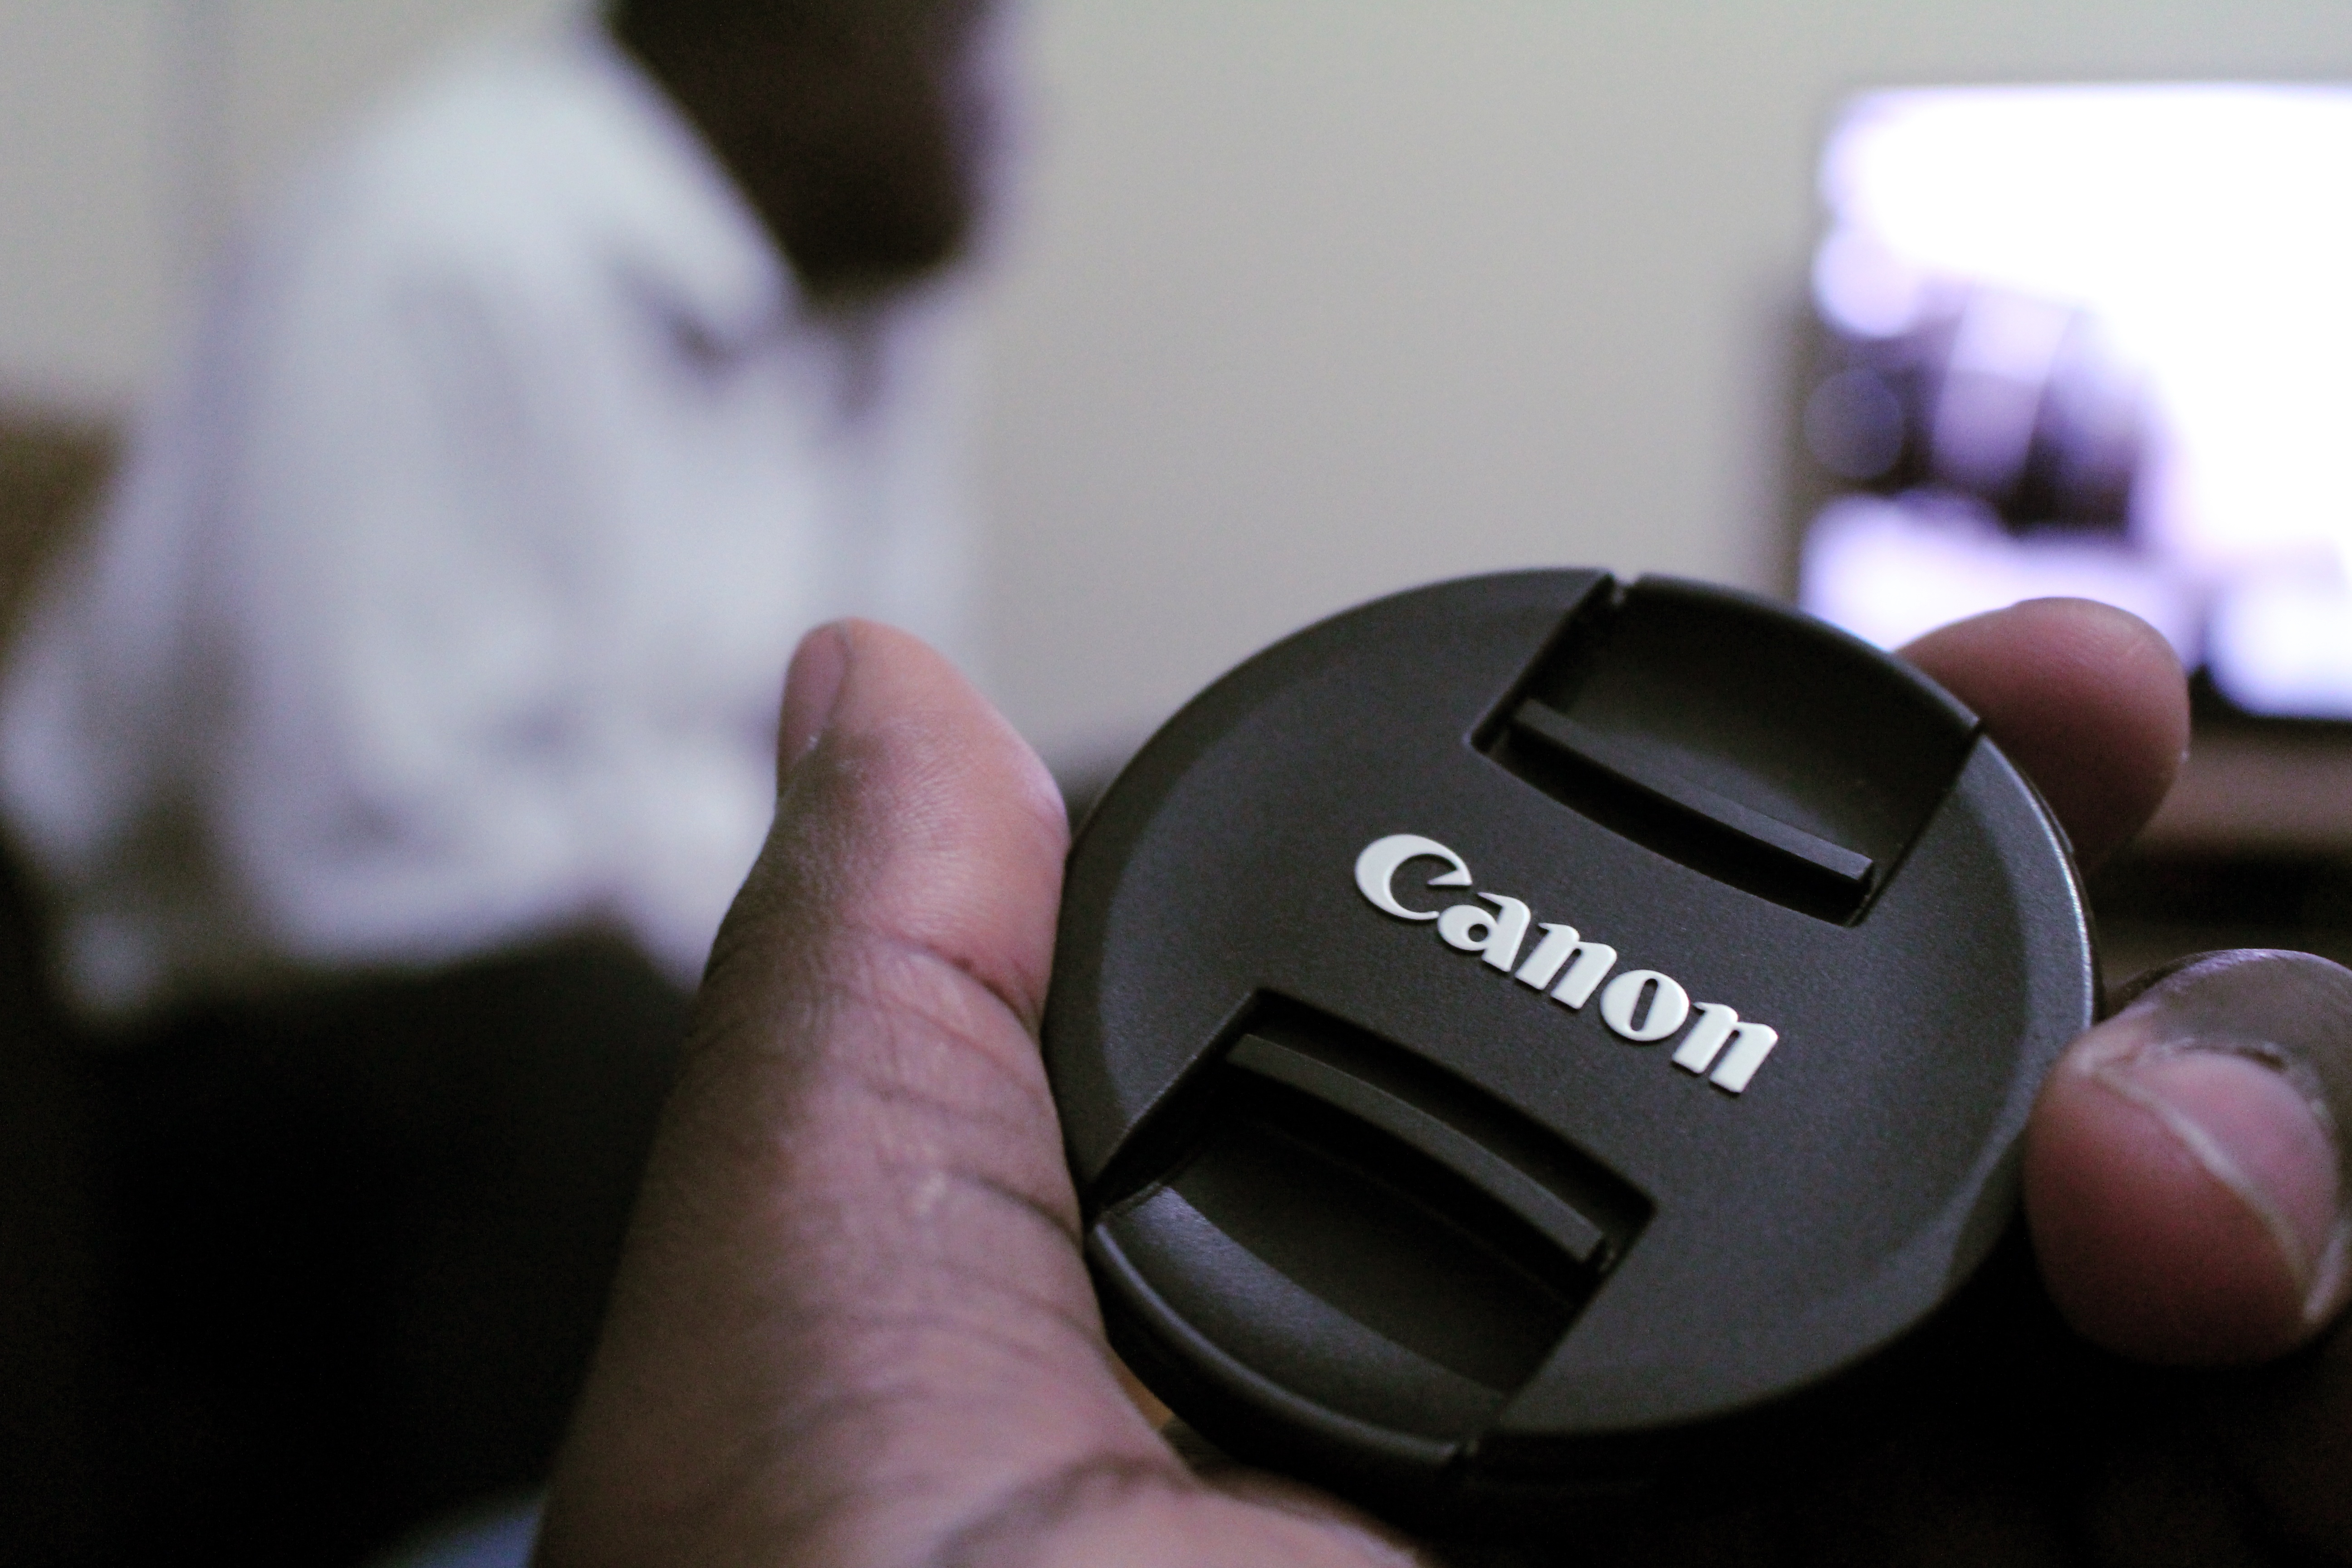
hand, technology, camera, photography, finger, africa, gadget, product, afro, eye, organ, electronic device